Konstantinos Smolenskis

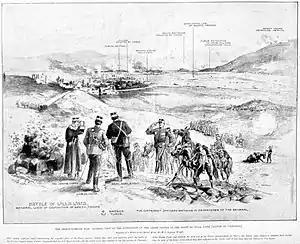
Smolenskis with his staff observing the Battle of Velestino from the hills south of the namesake village.

His conduct in this disastrous war, and especially his successful defence at Velestino, sharply contrasted with the general ineffectiveness of the rest of the military and political leadership. Lionized by the press, he became a national hero and won some international renown. Smolenskis received a field promotion to major general on 7 May 1897, and was placed in command of the 1st Infantry Division. The government decorated him with the Grand Commander of the Order of the Redeemer, and he enjoyed widespread popularity, in marked contrast to the hostility shown to him by palace circles. Already in 1897, the Municipality of Athens gave his name to a street, and he received honorary citizenships from several Greek cities. Medals and lithographs with his portrait were in widespread demand and prominently displayed for several years thereafter.